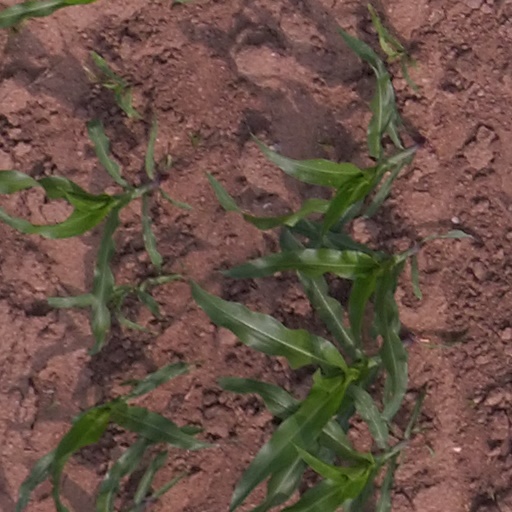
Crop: maize; corn